W. Kordes' Söhne

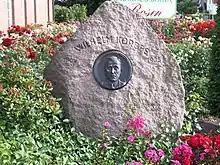
Memorial stone for Wilhelm Kordes in Klein Offenseth-Sparrieshoop

Wilhelm Kordes I (born 1865 in Holstein, Germany, died 1935 in Klein Offenseth-Sparrieshoop) was a German horticulturist. In 1887 he created a rose garden in Elmshorn, specializing in growing garden roses. In 1918 he moved the firm to Klein Offenseth-Sparrieshoop in Schleswig-Holstein.